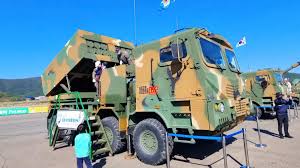
Label: BM-30